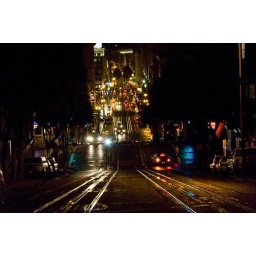
walking up this hill in the rain giave us a slight feeling of invincibility... til finally i slipped.